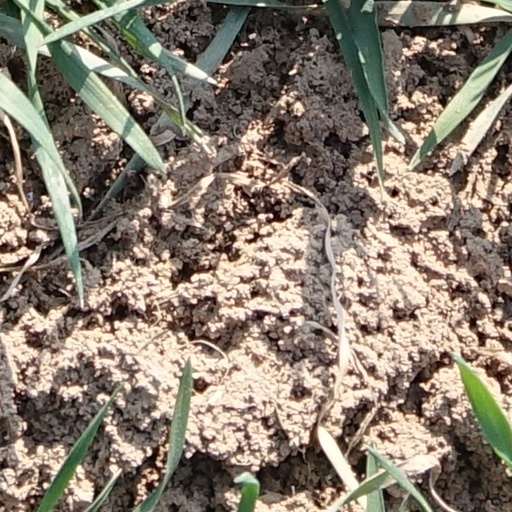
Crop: wheat